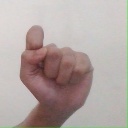
अक्षर: घ